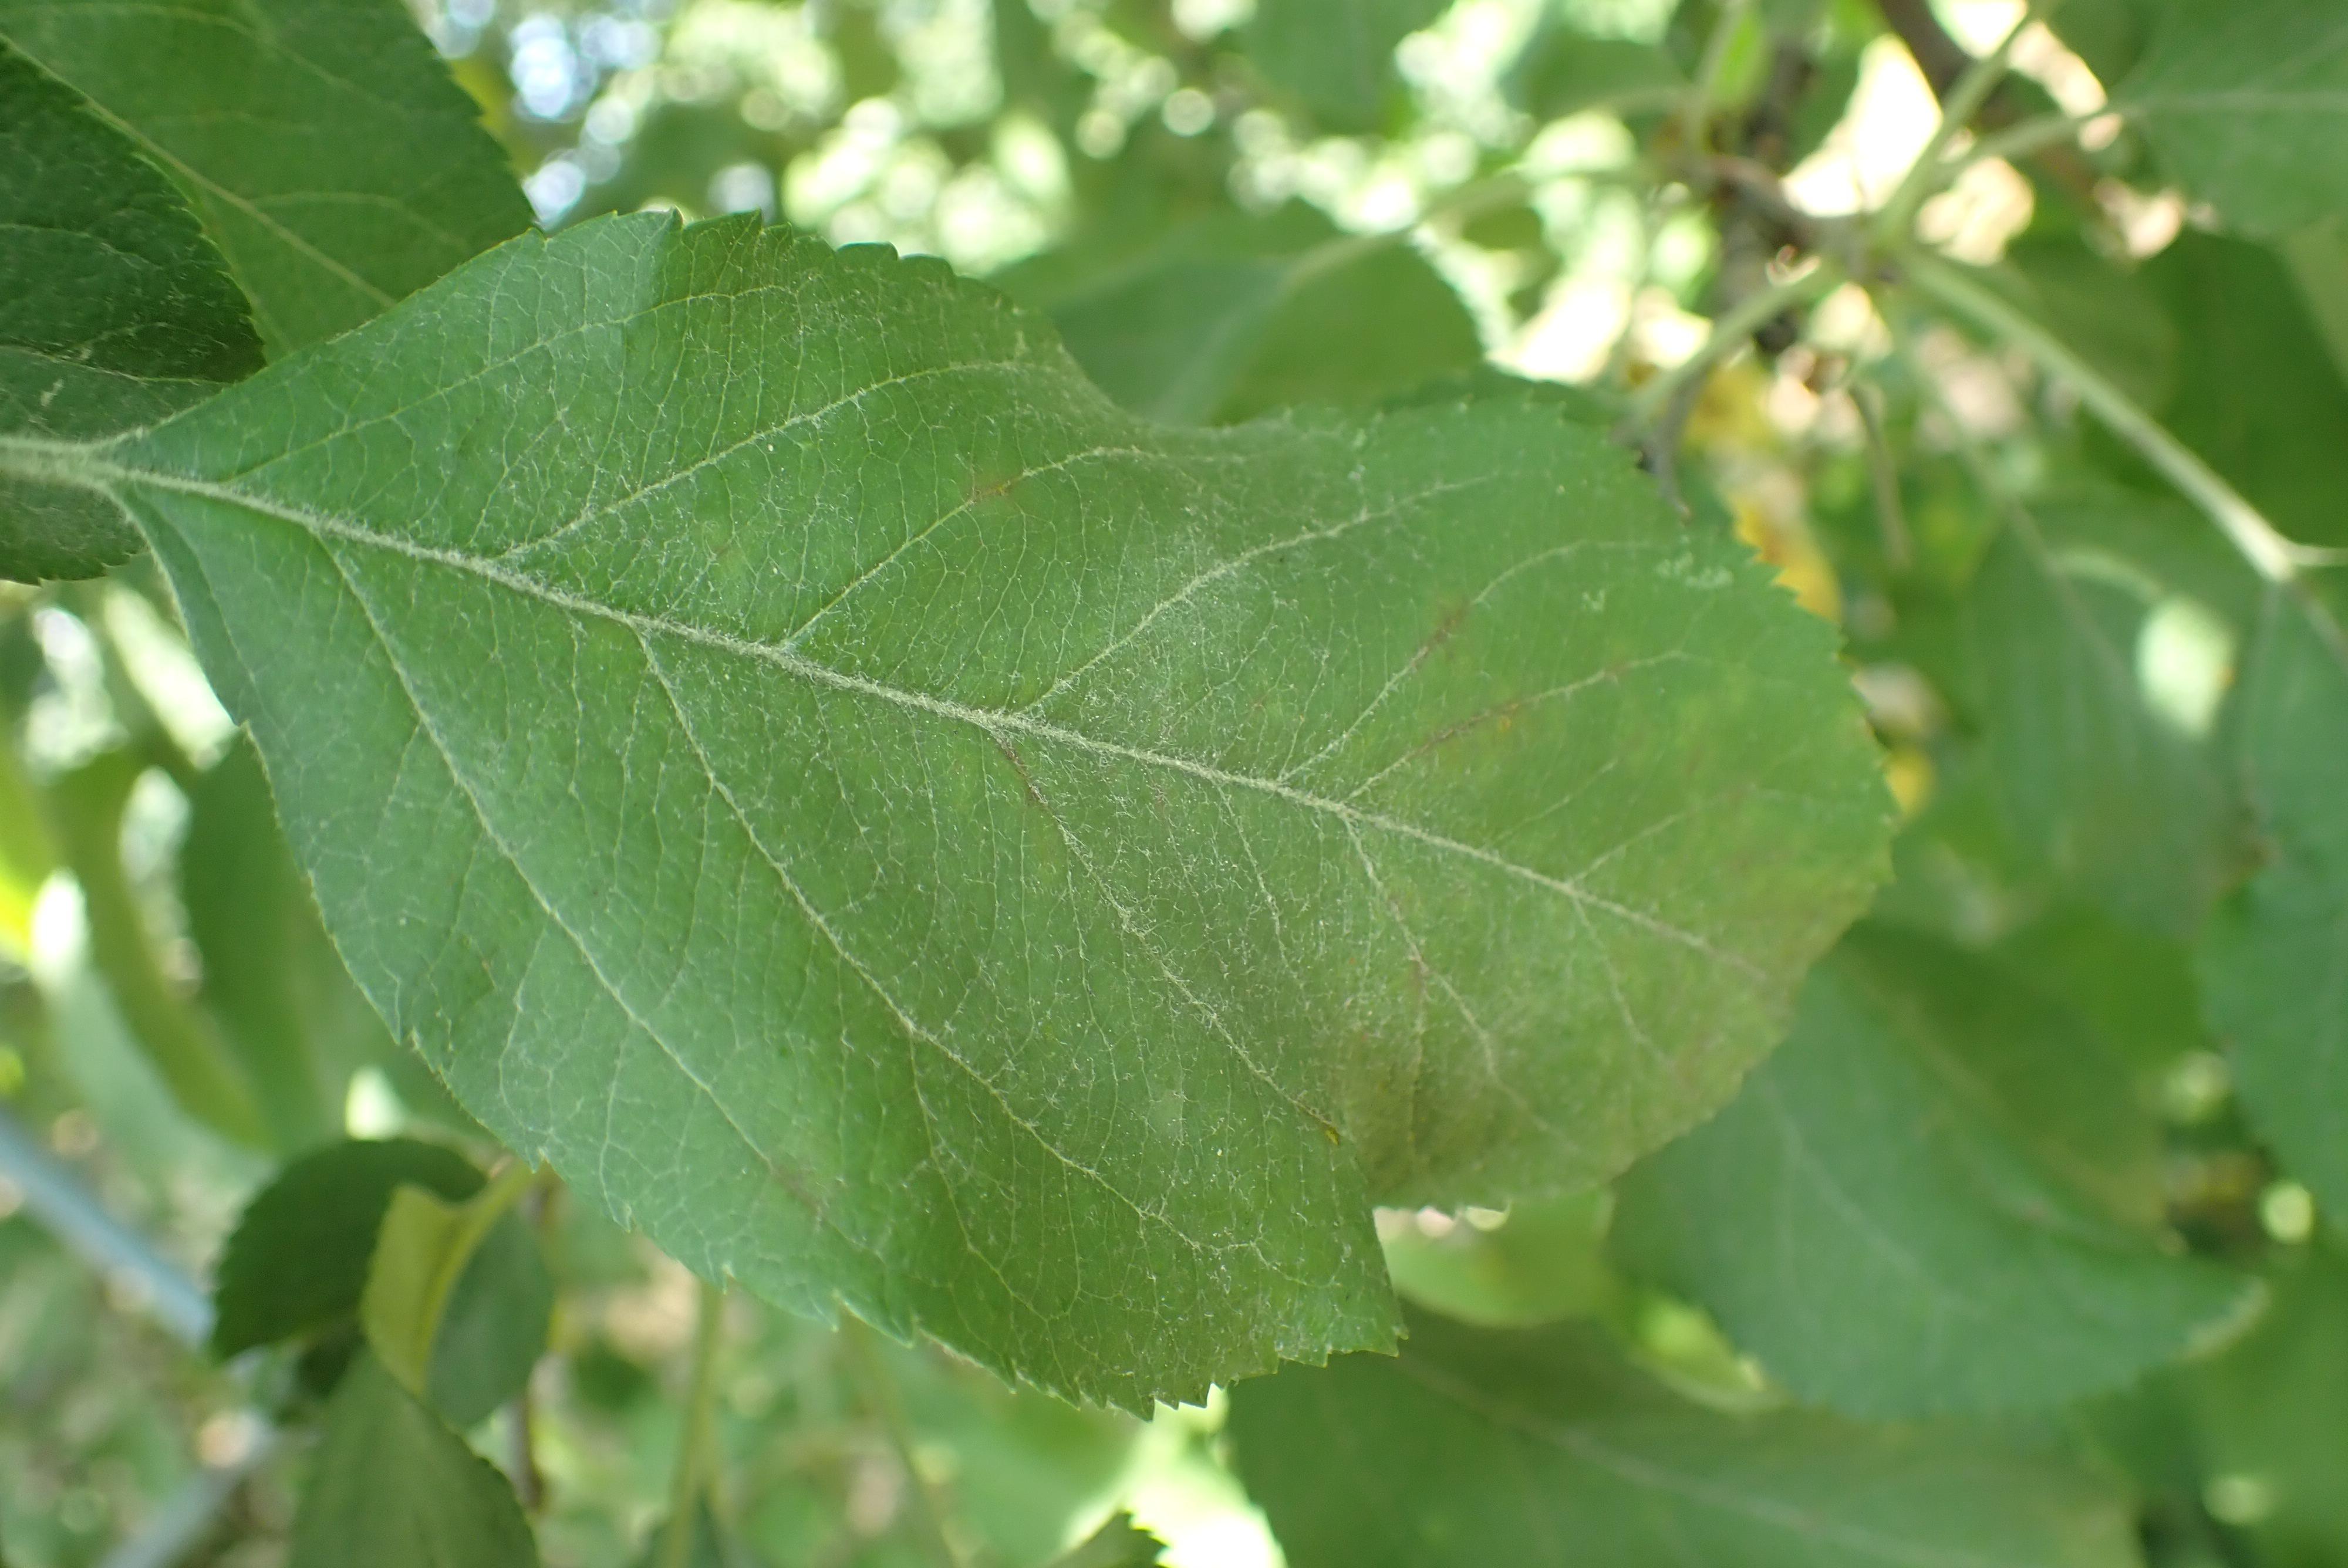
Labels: scab